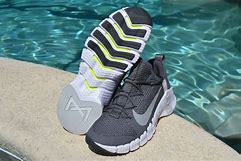
Brand: Nike
Model: Free Metcon 3